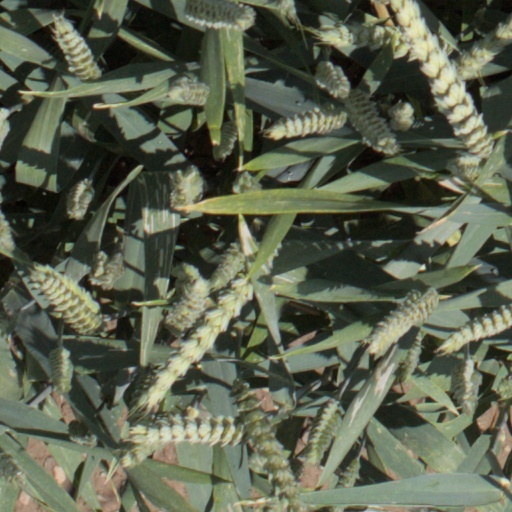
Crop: wheat